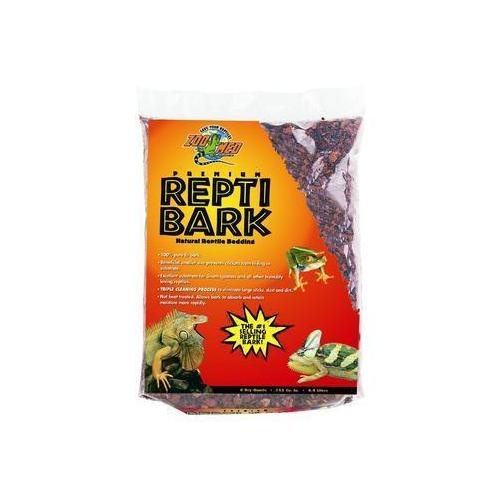
Zoo Med Repti Bark
Zoo Med's Reptibark Is Made From The Bark Of Fir Trees. The Perfect Substrate For Humidity Loving Reptiles Due To Its Ability To Absorb Moisture And Then Release It Into The Terrarium. In Addition, The Smaller Chips Provide Better Moisture Retention While. All Natural. Made from the bark of fir trees. Hygroscopic. This means it absorbs moisture and then releases it, creating humidity. The perfect substrate for humidity loving reptiles. Conducts and evenly distributes heat. Adds environmental stimulus."
Brand: Zoo Med
Category: Animals & Pet Supplies > Pet Supplies > Reptile & Amphibian Supplies > Reptile & Amphibian Substrates